List of schools in Darling Downs

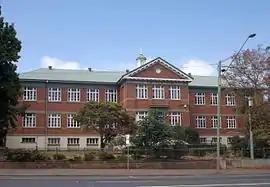
Toowoomba South State School, 2014

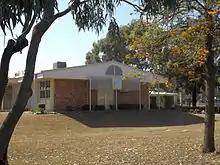
Oakey State School was established in 1874

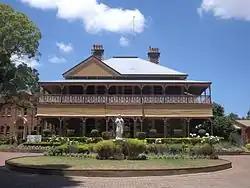
Tyson Manor at Downlands College, 2014

In Queensland, Catholic primary schools are usually (but not always) linked to a parish. Prior to the 1970s, most schools were founded by religious institutes, but with the decrease in membership of these institutes, together with major reforms inside the church, lay teachers and administrators began to take over the schools, a process which completed by approximately 1990.